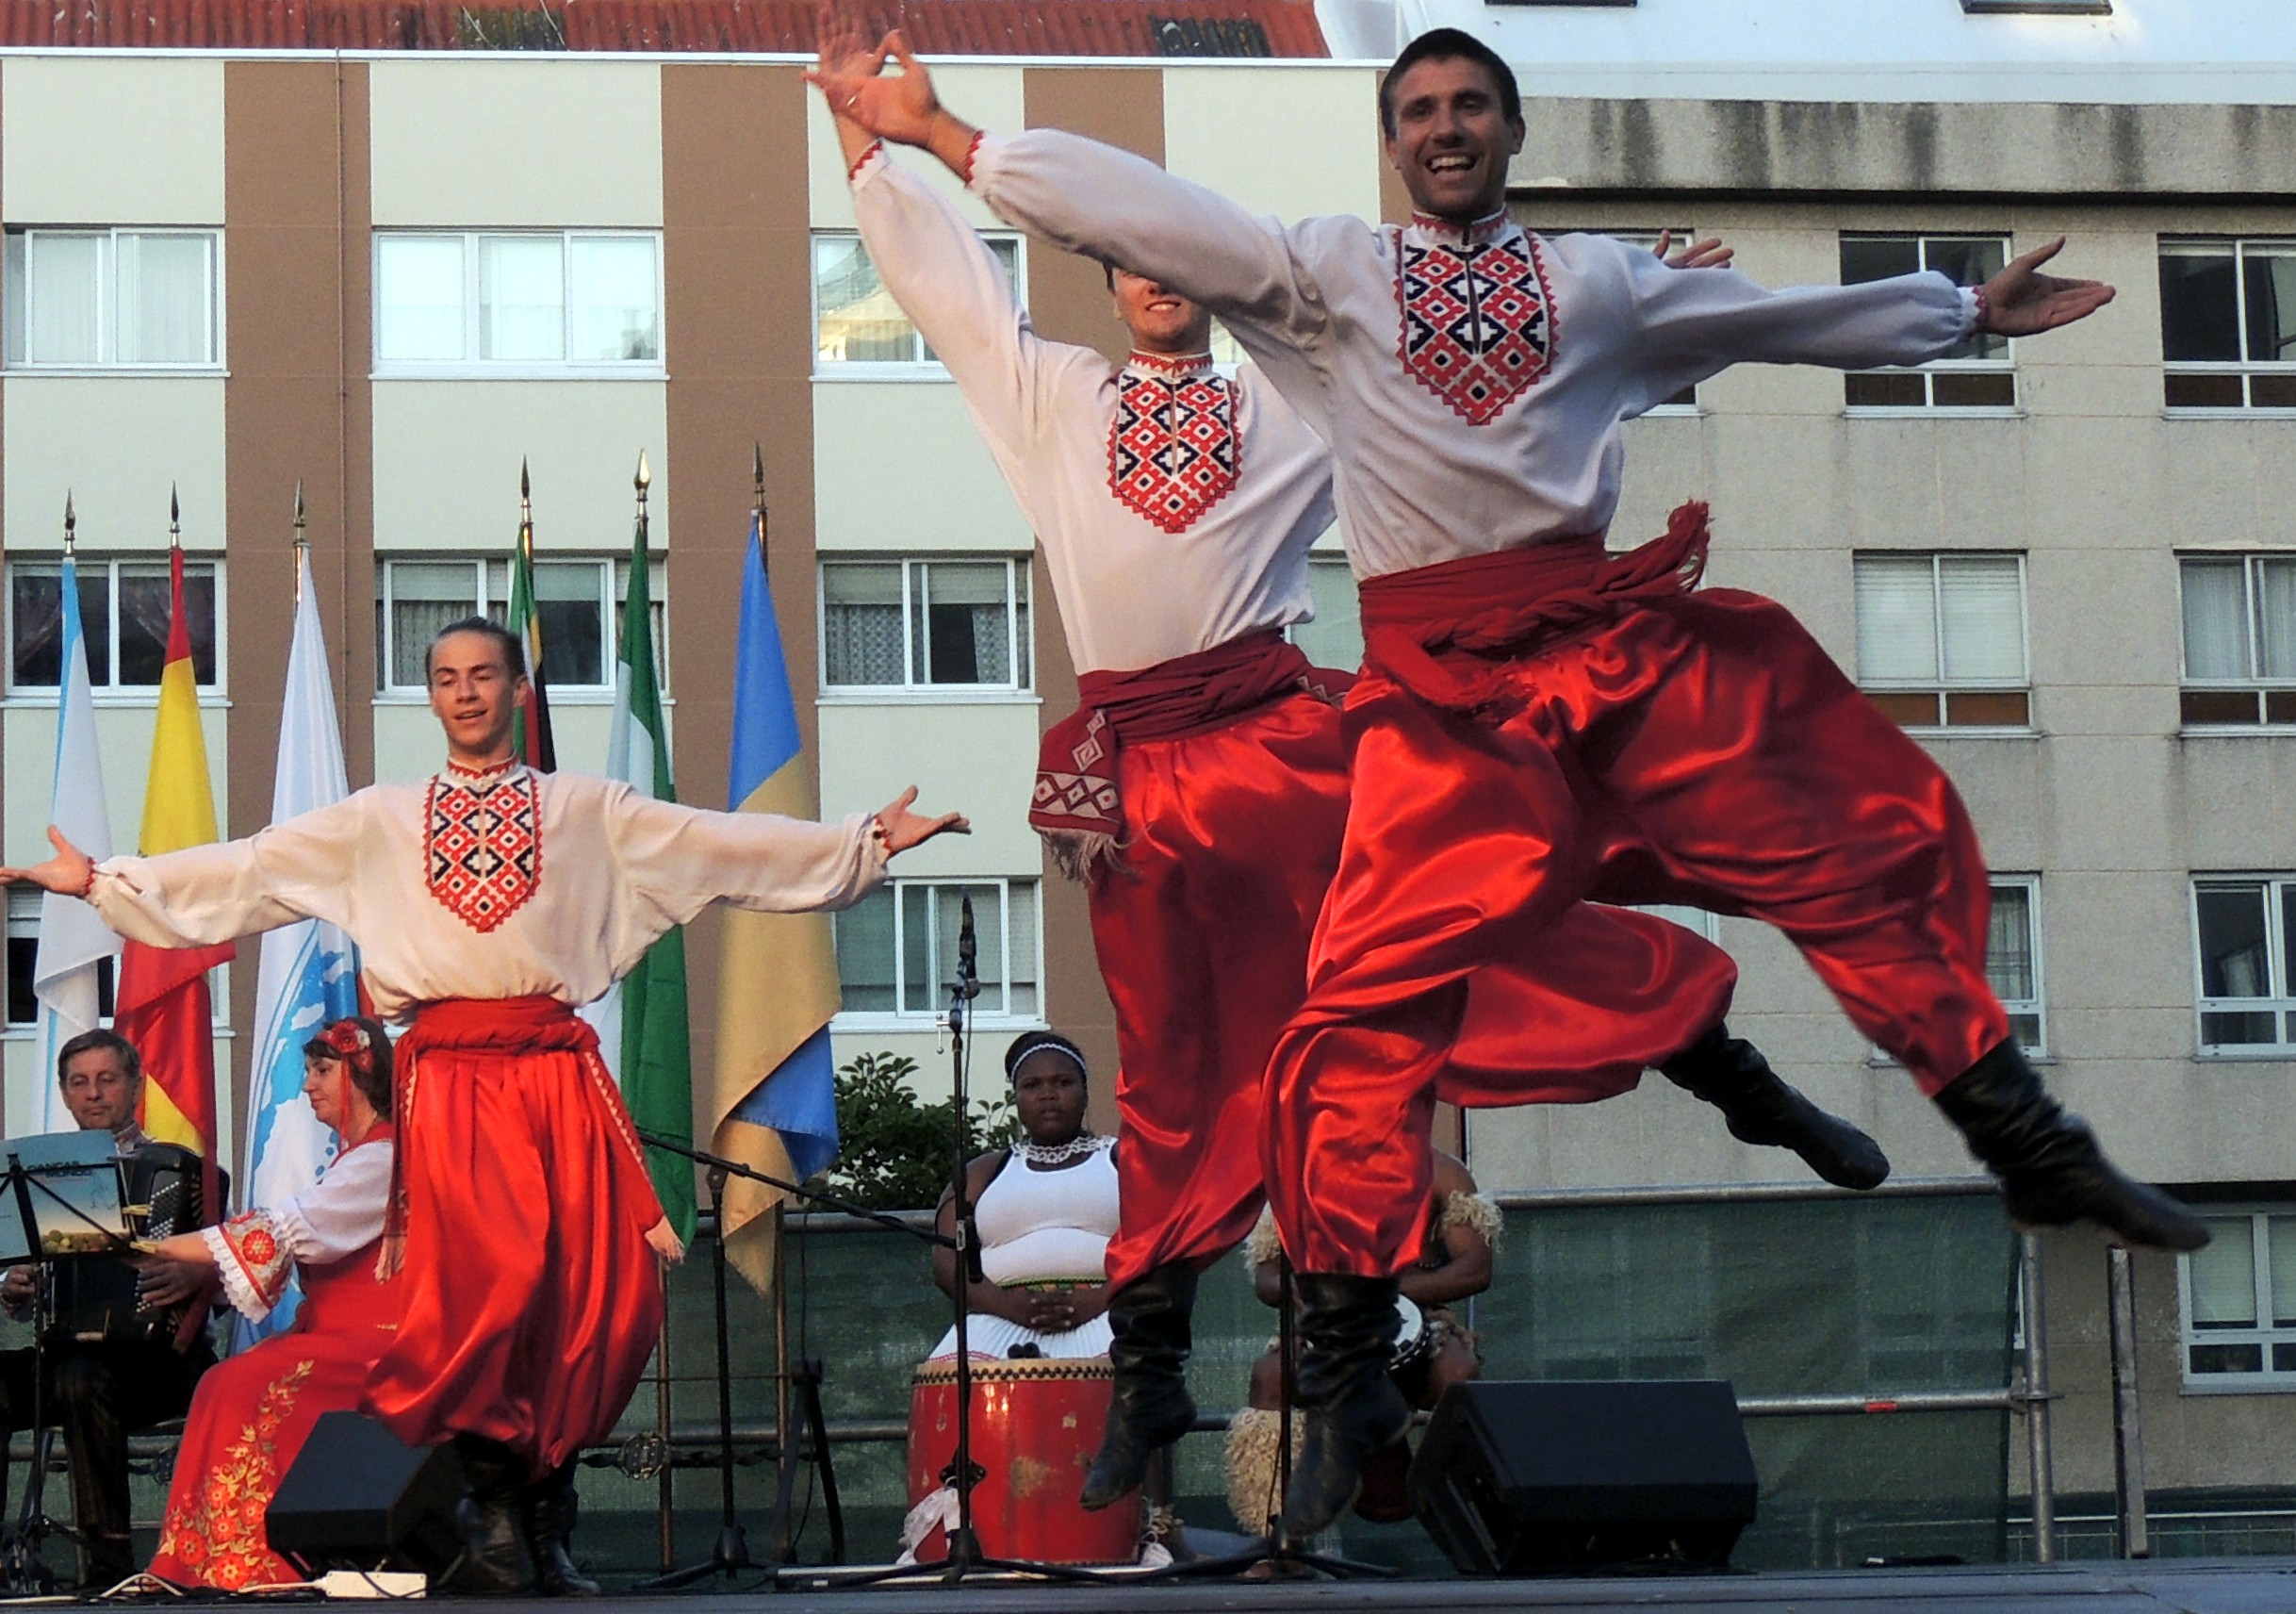
dance, performance art, sports, performing arts, chinese martial arts, kung fu term, street dance